Charles Robinson (referee)

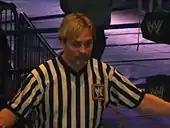
Robinson in the ring in 2009

At No Mercy 2006, Robinson, who had refereed a match between Mr. Kennedy and The Undertaker, was on the receiving end of a Tombstone Piledriver from the Undertaker after he had called for him to be disqualified after hitting Mr. Kennedy with his WWE United States Championship belt. Robinson also officiated the World Heavyweight Championship matches at WrestleMania 22, WrestleMania 23, as well as Ric Flair's final WWE match and the last part of the World Heavyweight Championship match at WrestleMania XXIV. Two years later he refereed the main event of WrestleMania XXVI, the retirement match of Shawn Michaels.